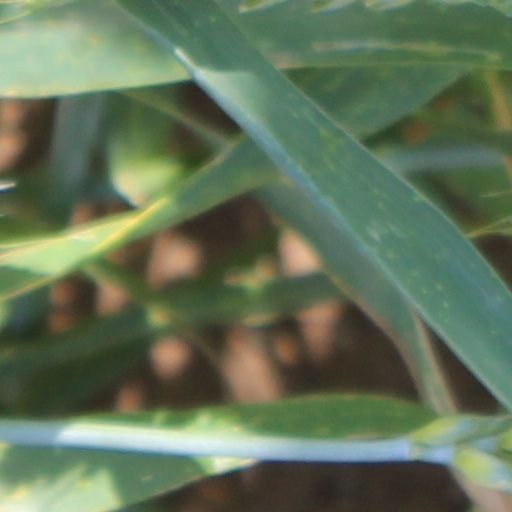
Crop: wheat